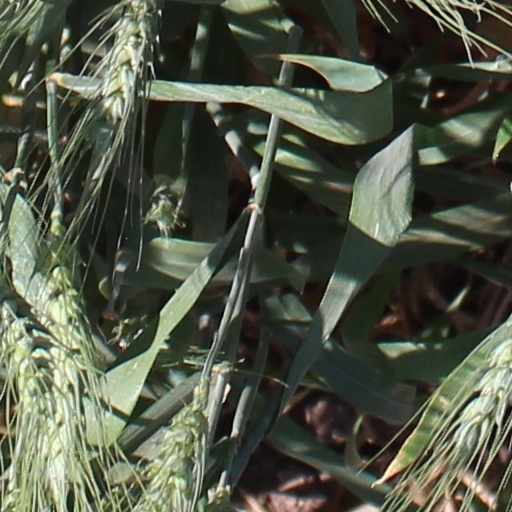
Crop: wheat